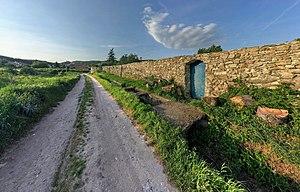
Svätý Jur est une ville de la région de Bratislava, en Slovaquie, à 14 km au nord-est de Bratislava. Sa population est de 5 600 habitants.